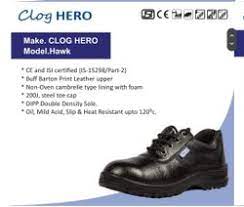
Label: Clog